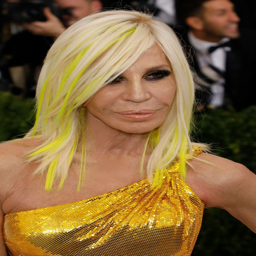
initially there were rumours that celebrity would play celebrity , the designer 's sister who took over creative control of the company .